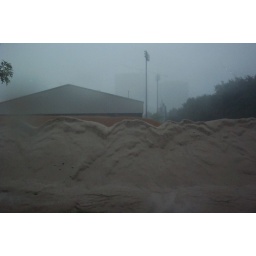
The towering masses of sand for construction behind my building got beaten down by the rain.